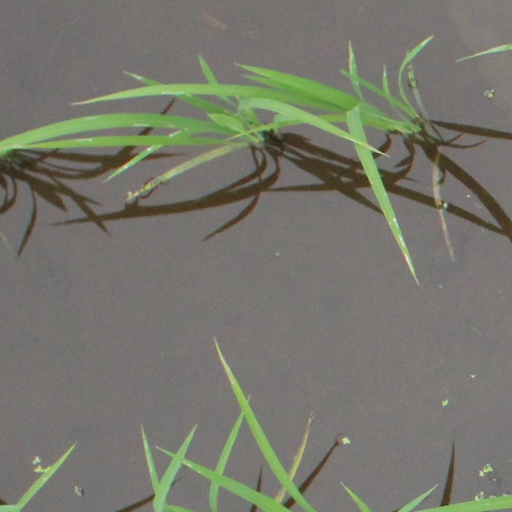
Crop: rice